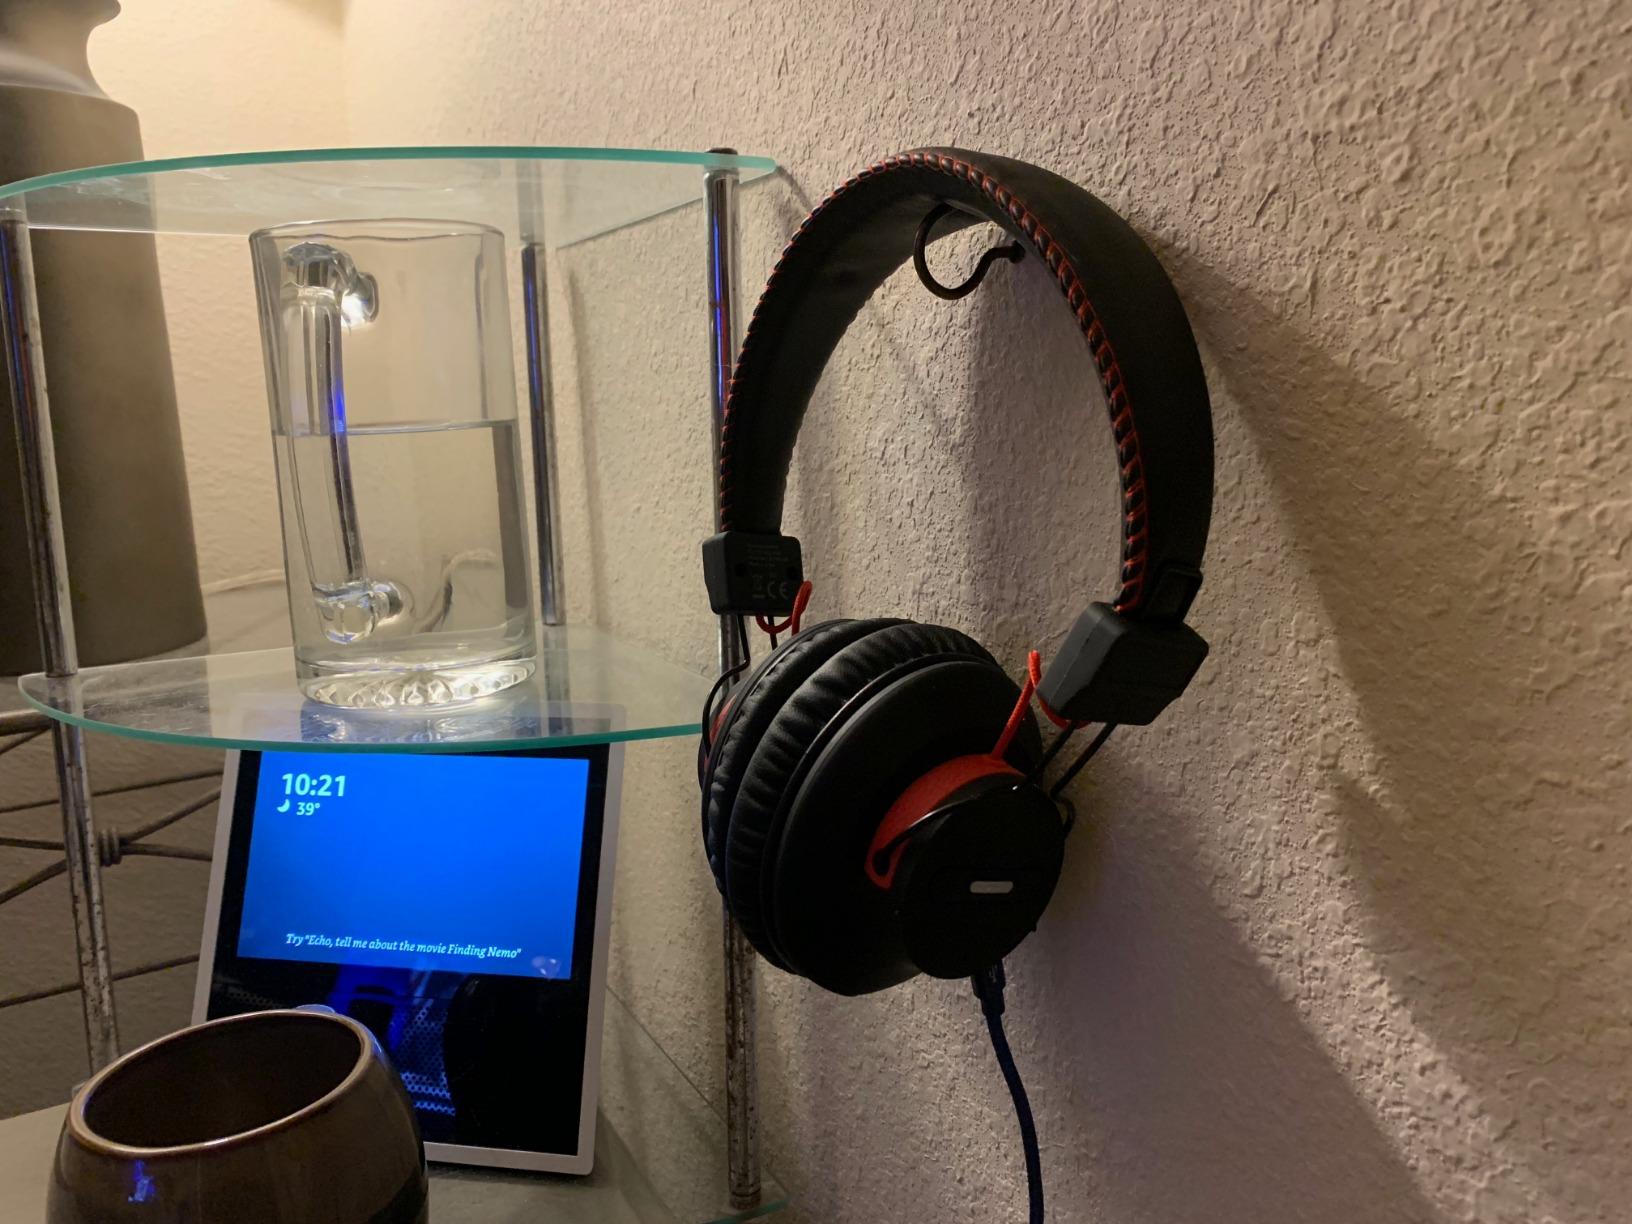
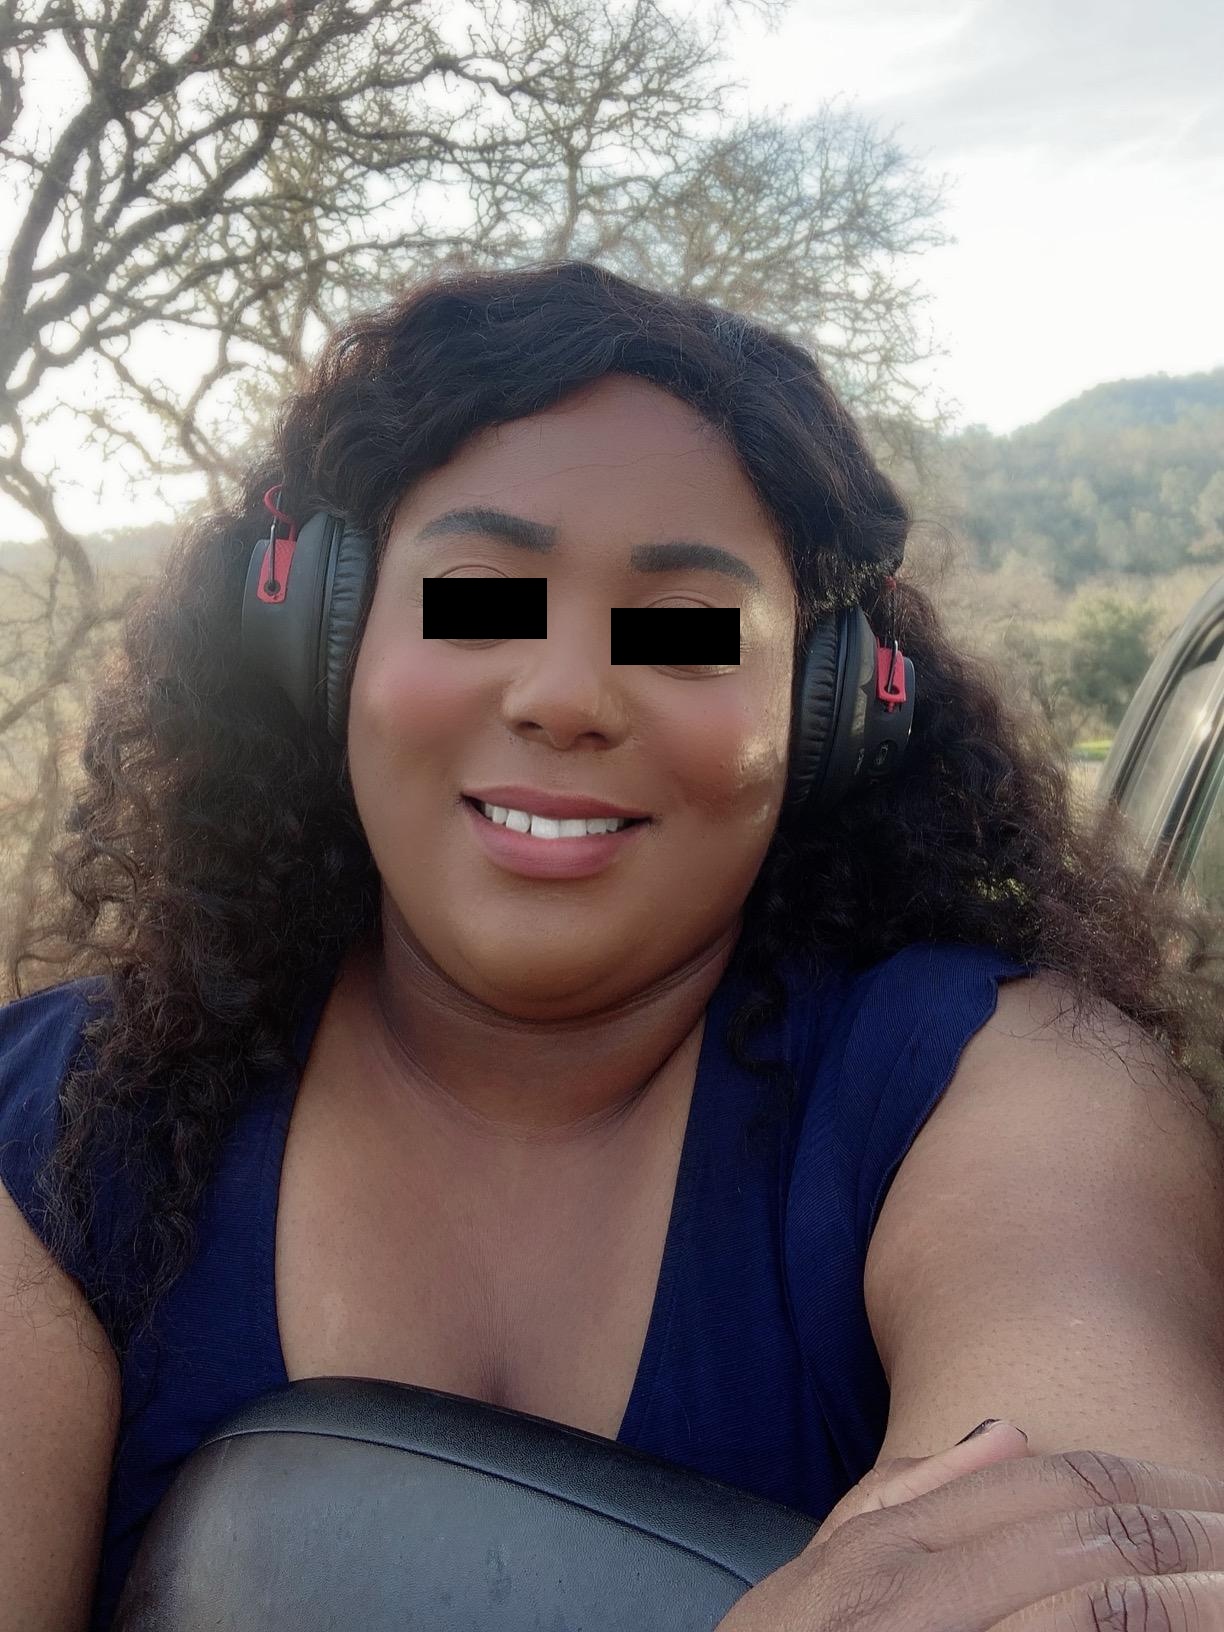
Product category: headphones
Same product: yes